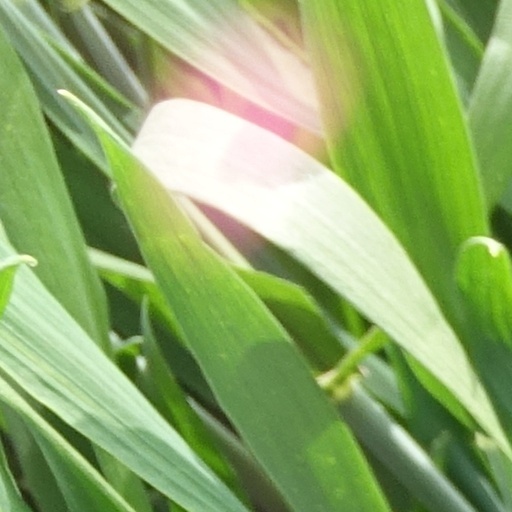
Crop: wheat